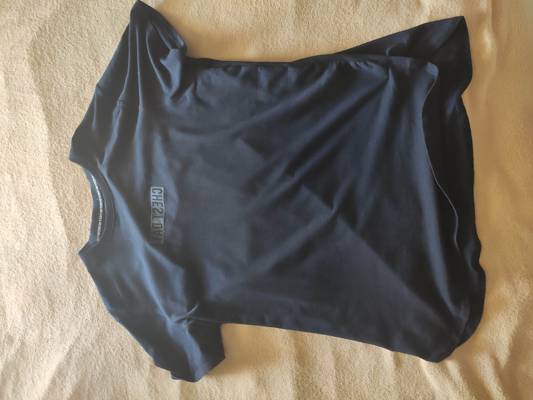
Waste category: clothes